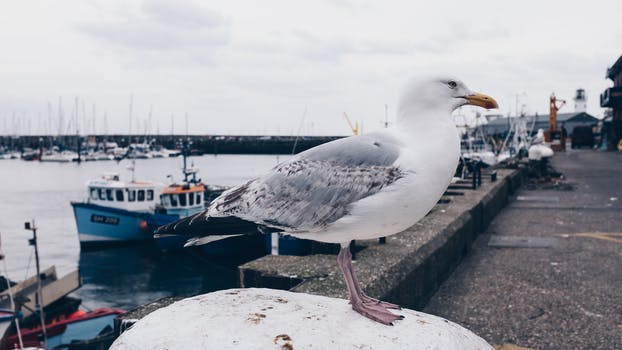
Label: No Watermark